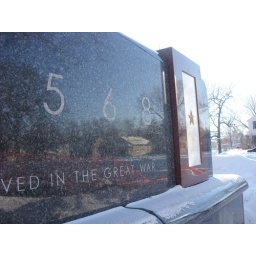
Granite monument sign, letters engraved into stone. Service banner in red, white and blue granite/marble.